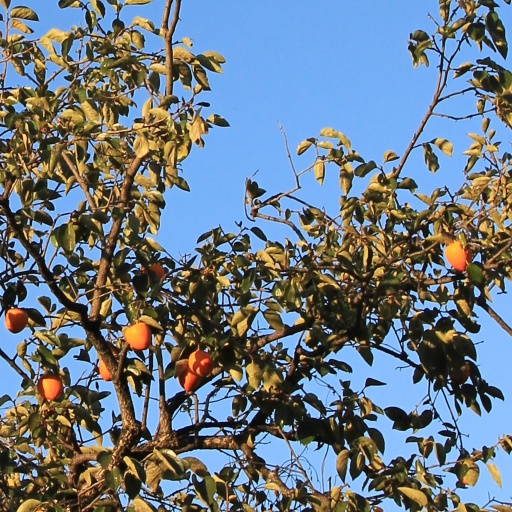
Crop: grape